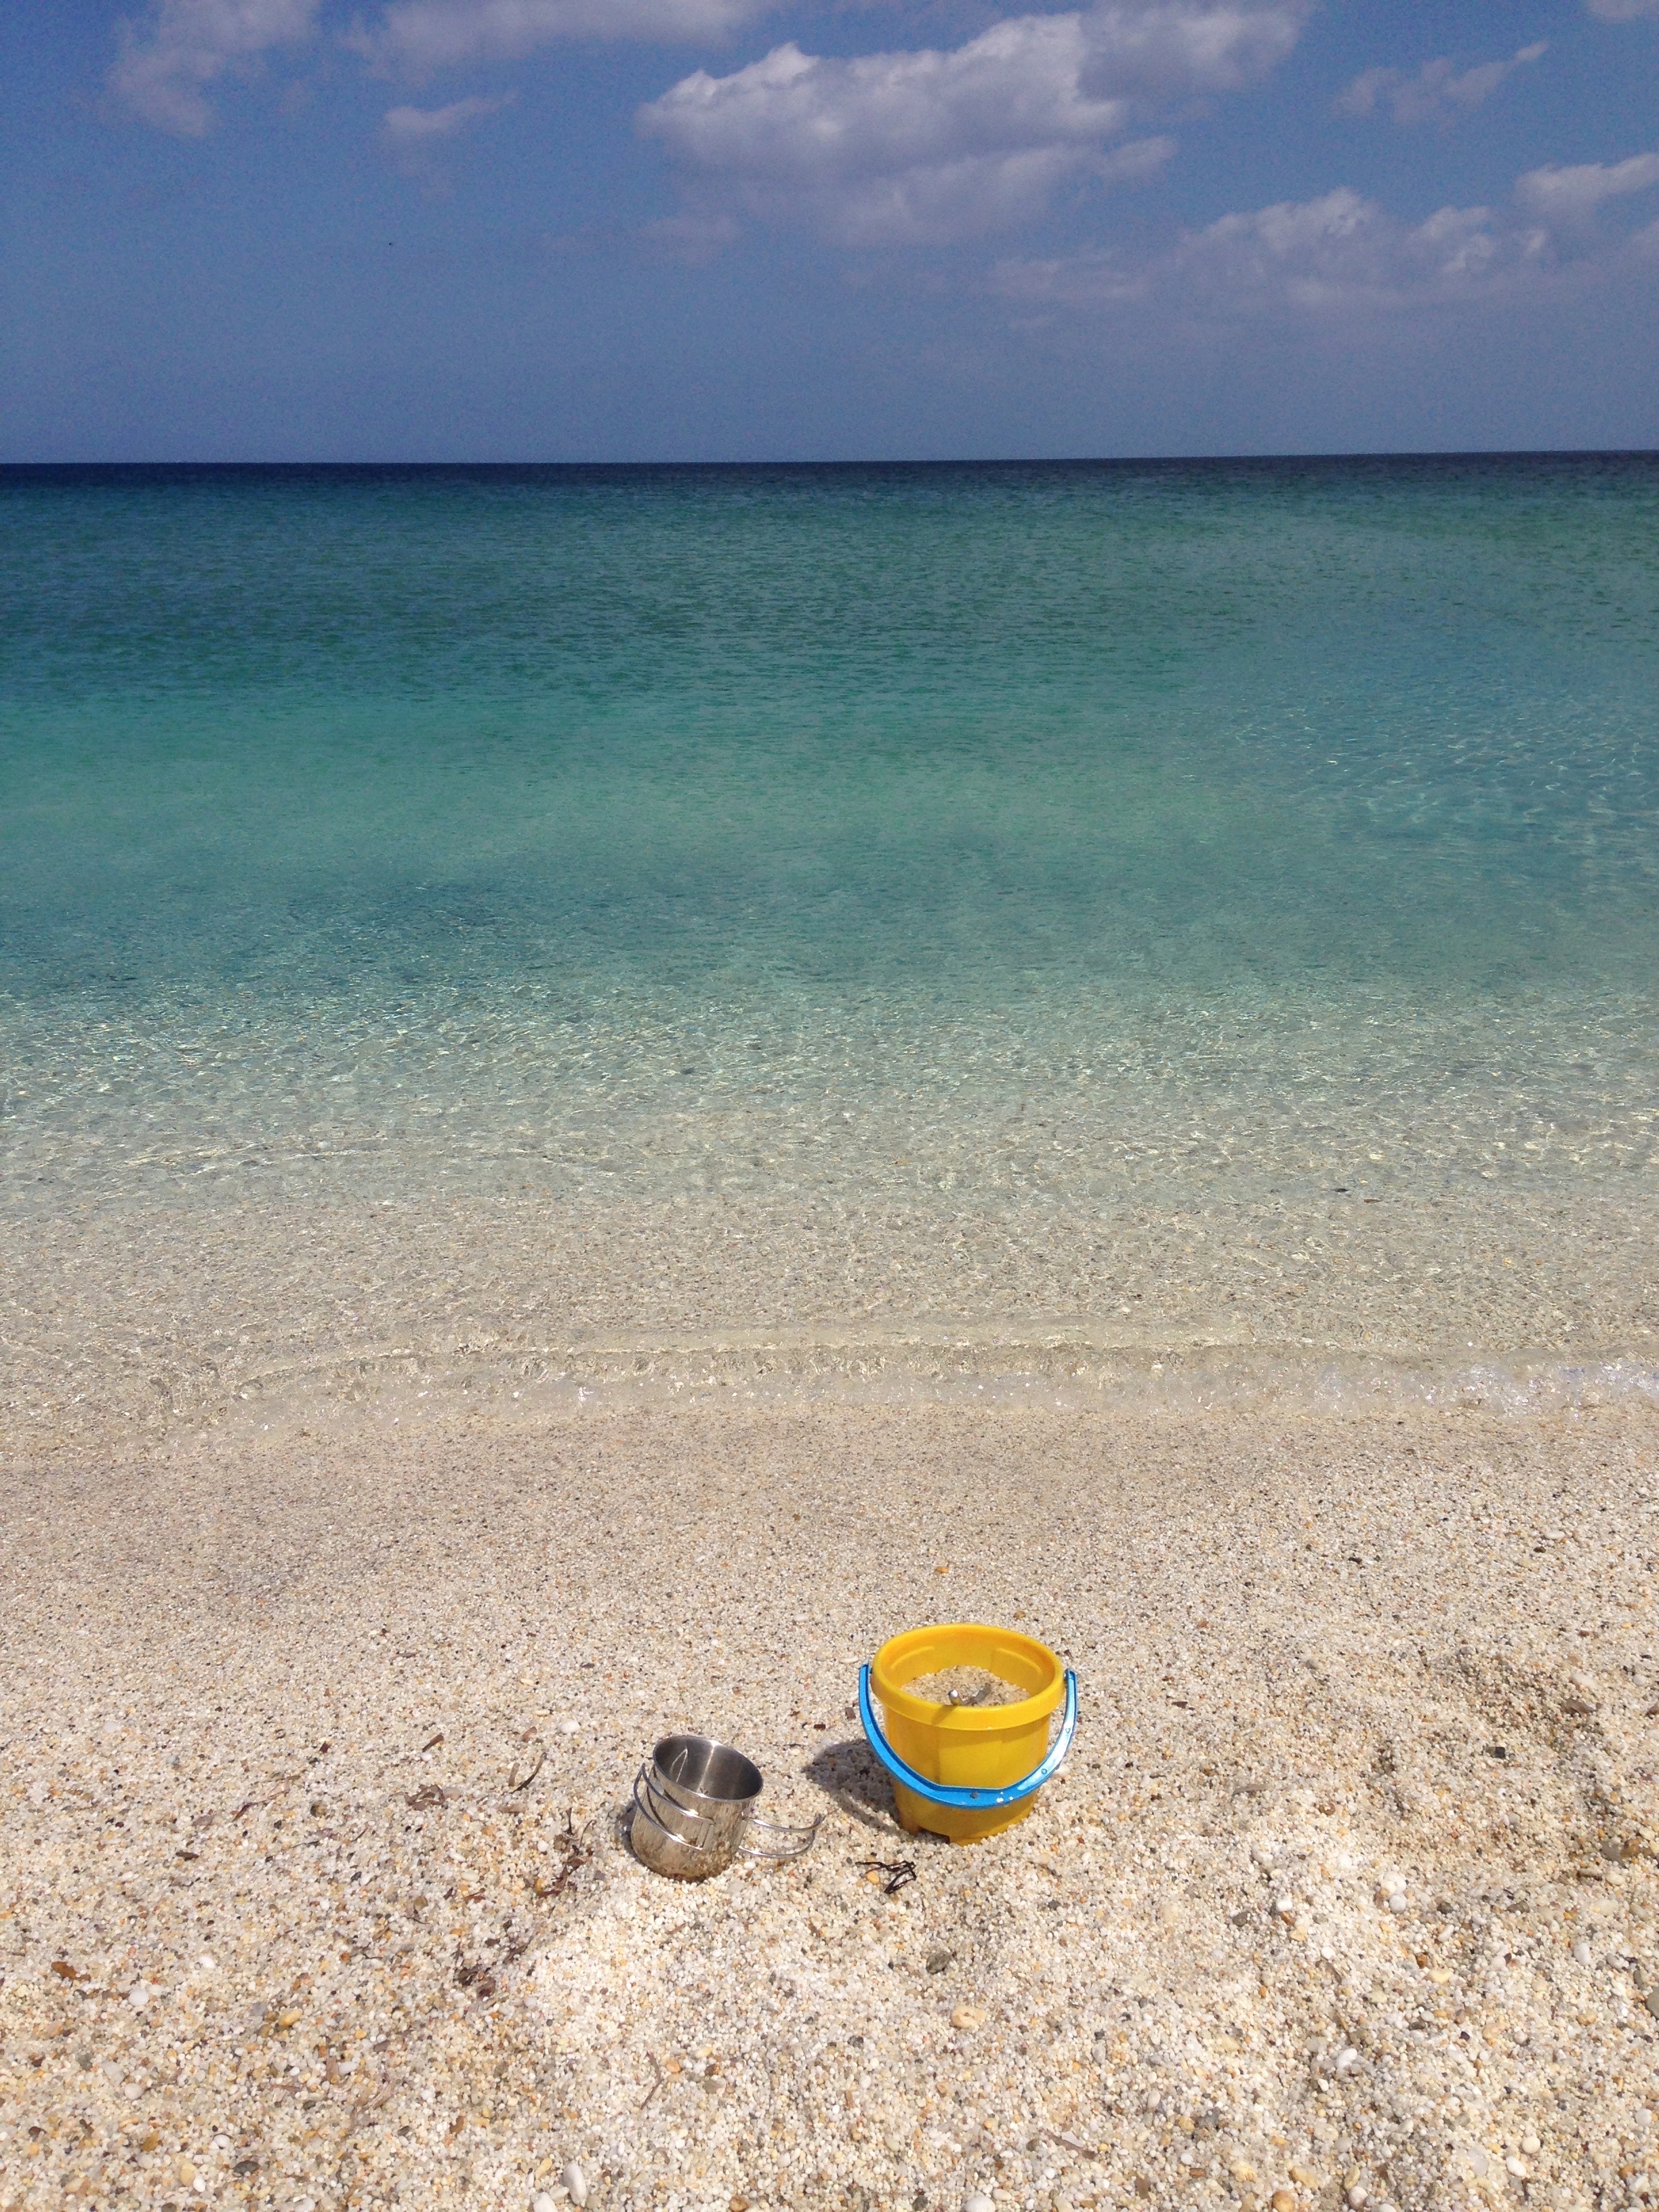
beach, sea, coast, sand, ocean, horizon, shore, wave, vacation, bay, material, body of water, bucket, cape